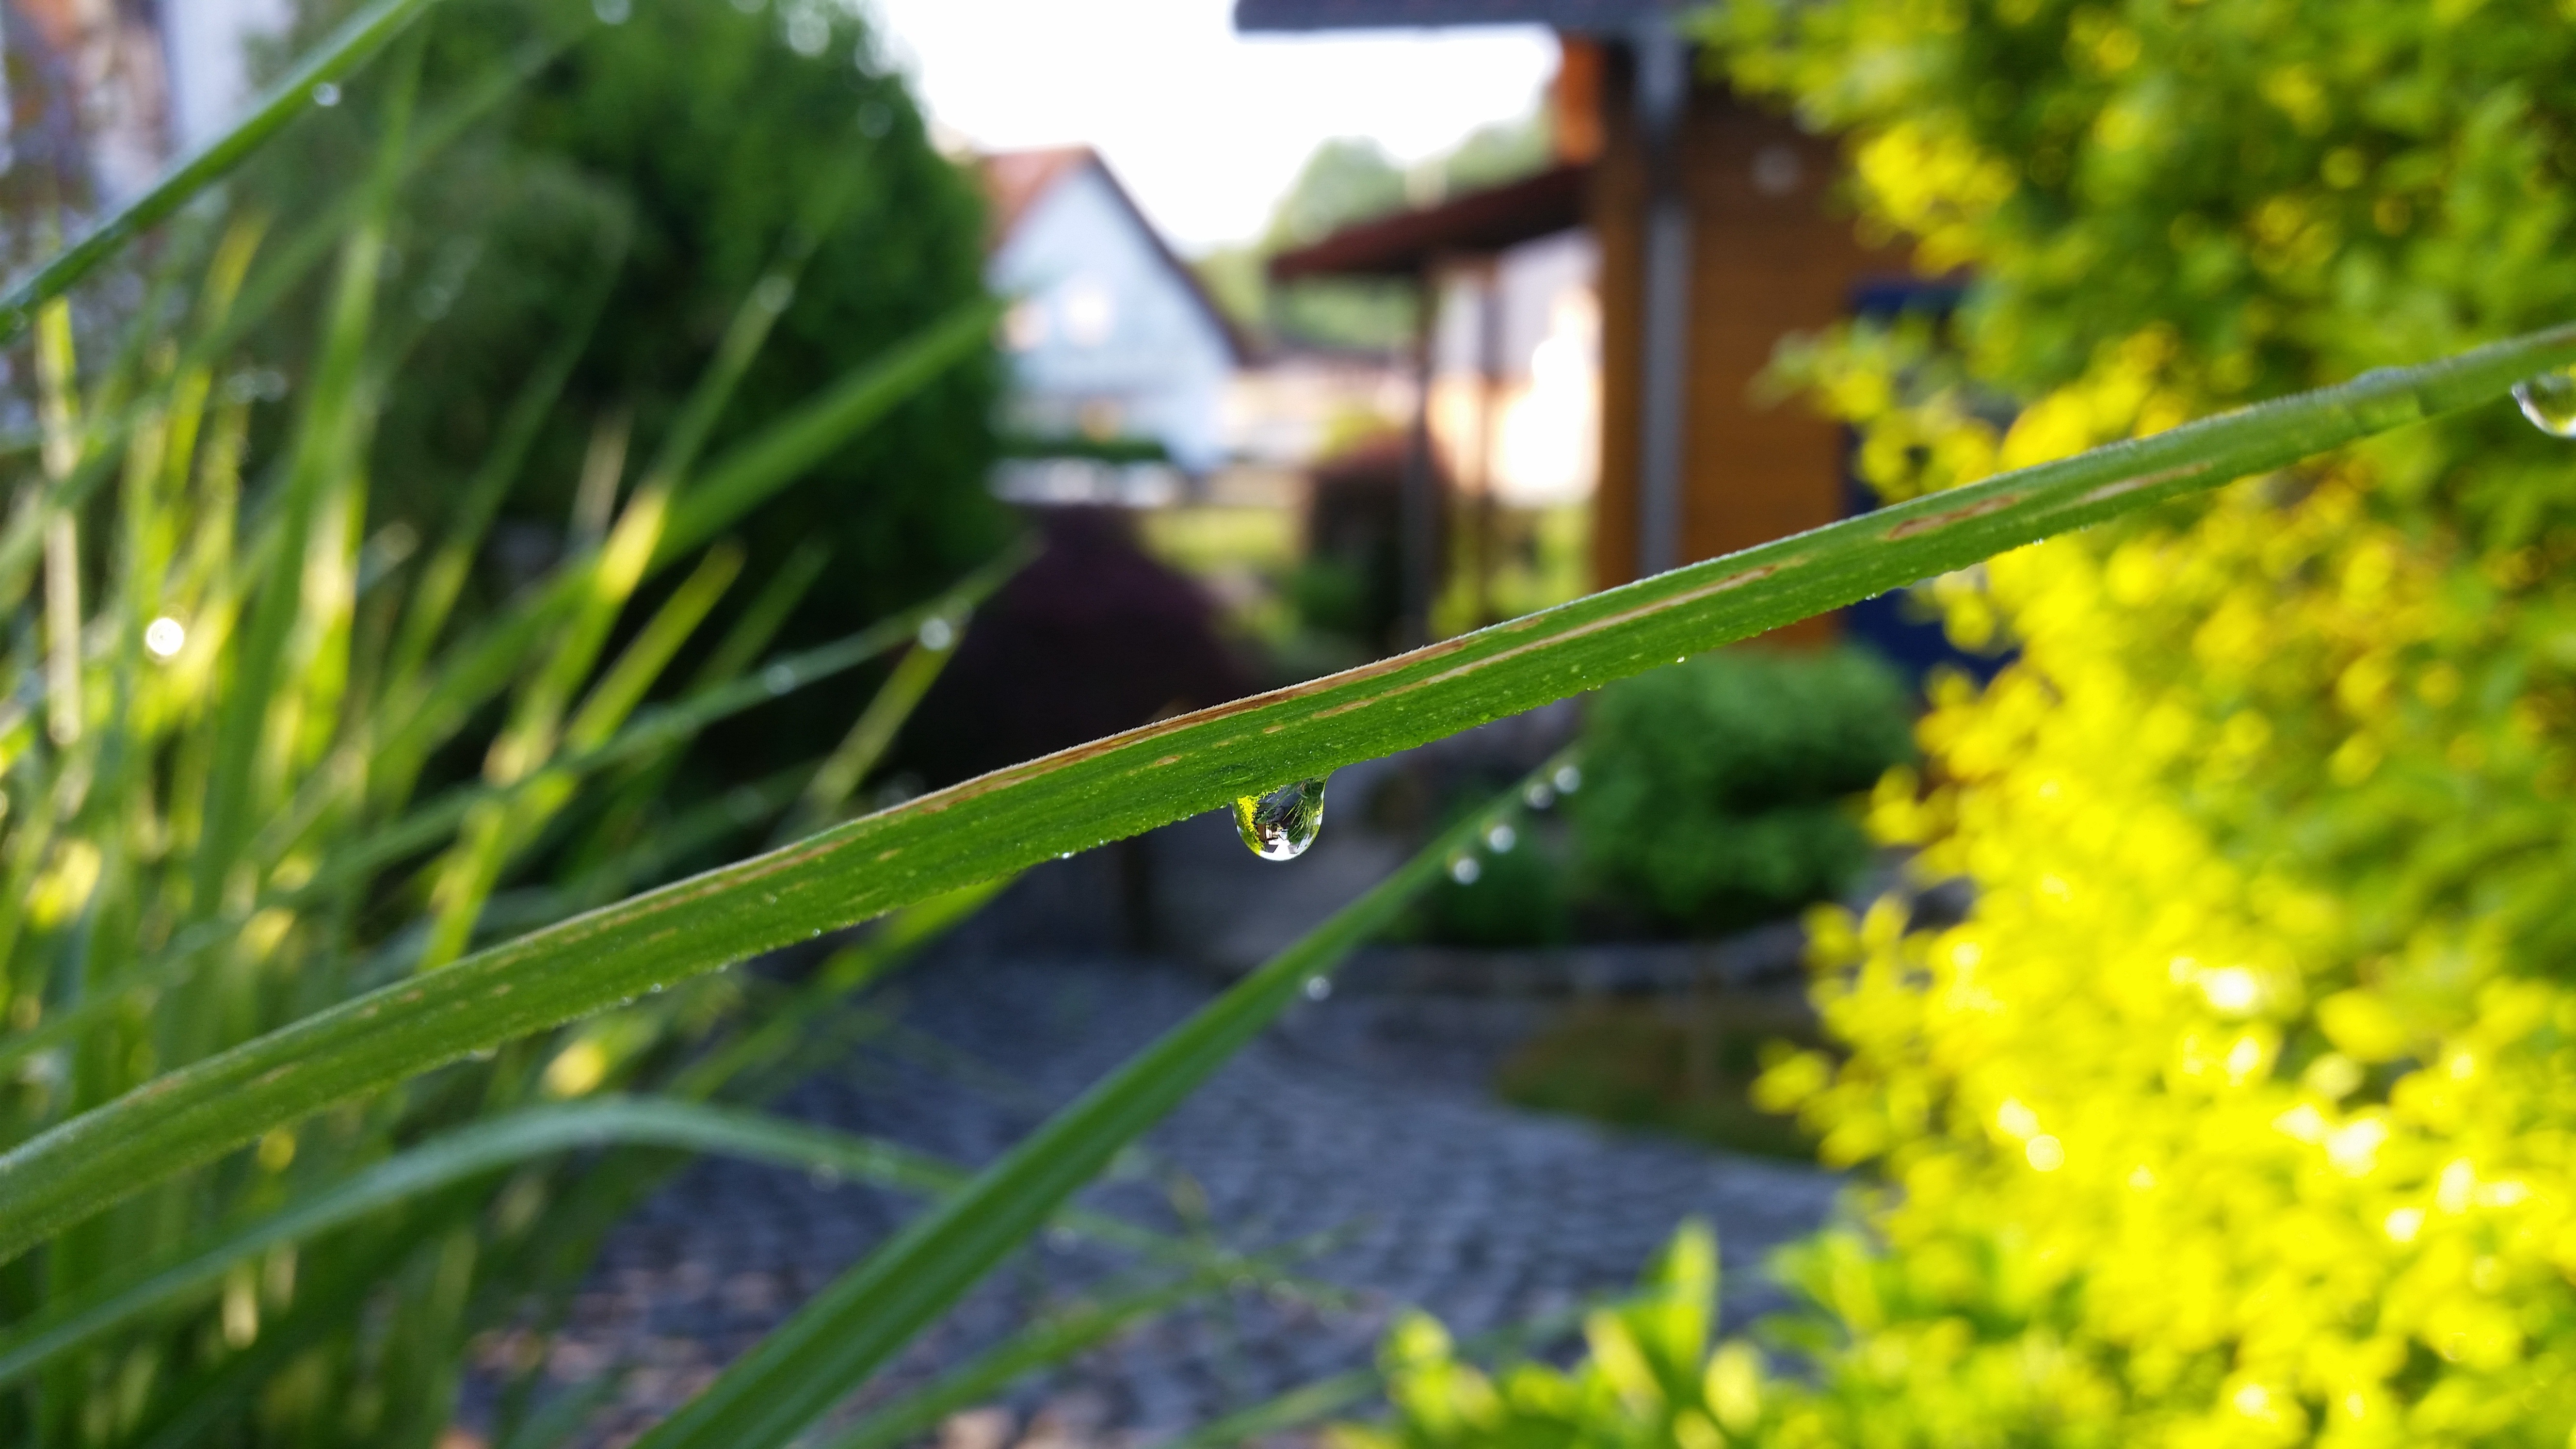
tree, nature, grass, plant, lawn, photography, meadow, sunlight, leaf, flower, green, autumn, botany, yellow, garden, flora, close up, macro photography, ornamental grasses, flowering plant, grass family, land plant